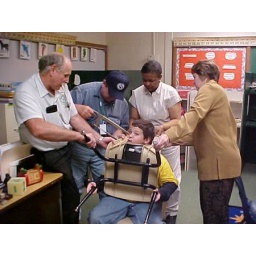
genius boy stuck in his chair